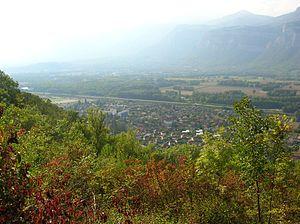
panorama de Froges et Le Champ-près-Froges depuis Champ le Haut. Le Champ-près-Froges, Isère, AuRA, France.
Froges est une commune française située dans le département de l'Isère en région Auvergne-Rhône-Alpes. Elle fait partie de la communauté de communes du Grésivaudan. On prononce /froj/, comme dans « Bauges ».